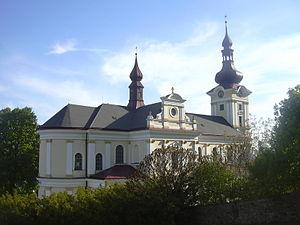
Pustiměř est une commune du district de Vyškov, dans la région de Moravie-du-Sud, en République tchèque. Sa population s'élevait à 1 777 habitants en 2017.